Großwelsbach

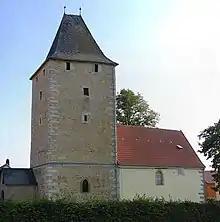
St Blaise's Church

St Blaise's Church was built of "Grenzdolomit"; the massive tower, which was also erected as a fortified tower, bears the year 1503 written in Gothic majuscules.